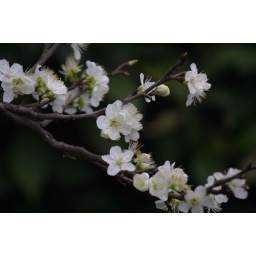
Pear tree flowers in Chieri (Torino)